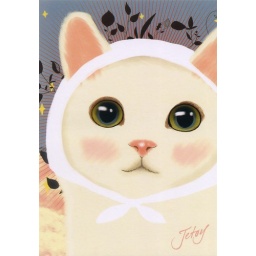
Private swap. Sent to Germany.Another cute cat card illustrated by Korean artist, Jetoy.